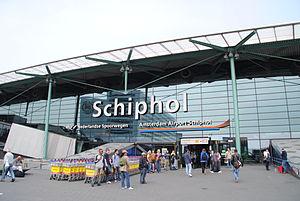
Amsterdam est la capitale des Pays-Bas, bien que le gouvernement ainsi que la plupart des institutions nationales siègent à La Haye. Sur la base des chiffres de l'année 2017, la commune d'Amsterdam compte plus de 850 000 habitants, appelés Amstellodamois, ce qui en fait la commune néerlandaise la plus peuplée. Elle est située au cœur de la région d'Amsterdam, regroupant environ 1 350 000 habitants. L'aire urbaine, qui rassemble plus de 2 400 000 résidents fait elle-même partie d'une conurbation appelée Randstad qui compte 7 100 000 habitants. La ville est la plus grande de Hollande-Septentrionale, mais n'est cependant pas le chef-lieu de la province, ce dernier étant Haarlem, situé à 19 kilomètres à l'ouest d'Amsterdam.